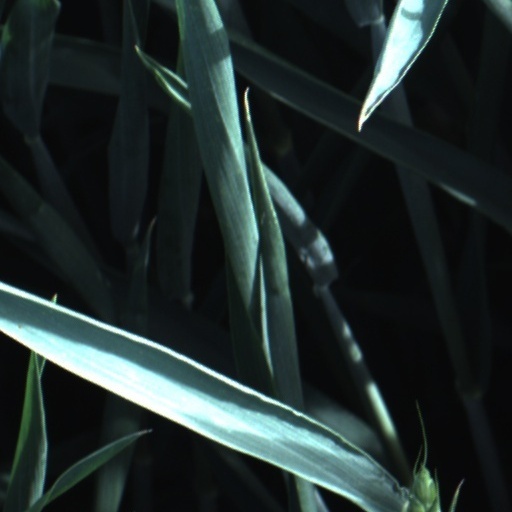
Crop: wheat